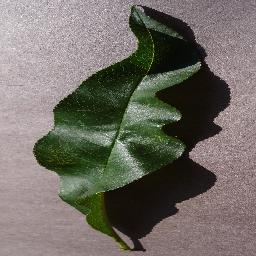
Label: Peach___healthy